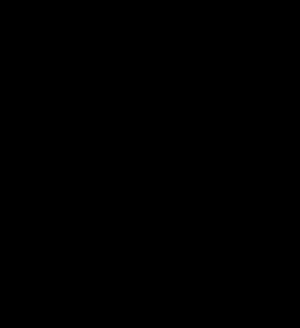
Le raccord symétrique Guillemin, appelé couramment en France raccord sapeur pompier et raccord DSP, est un dispositif mécanique de raccordement de deux éléments de tuyaux.